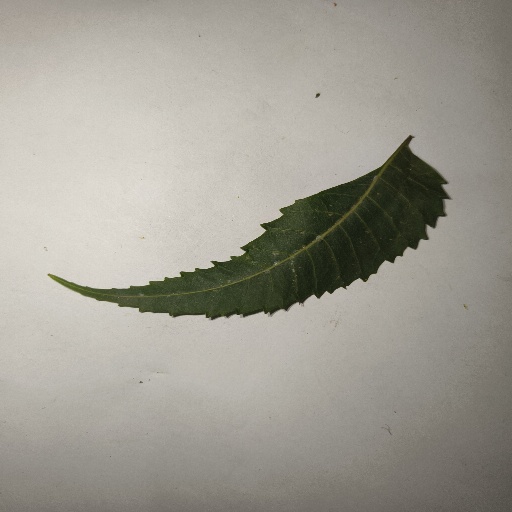
Species: Neem
Leaf condition: Healthy Leaf